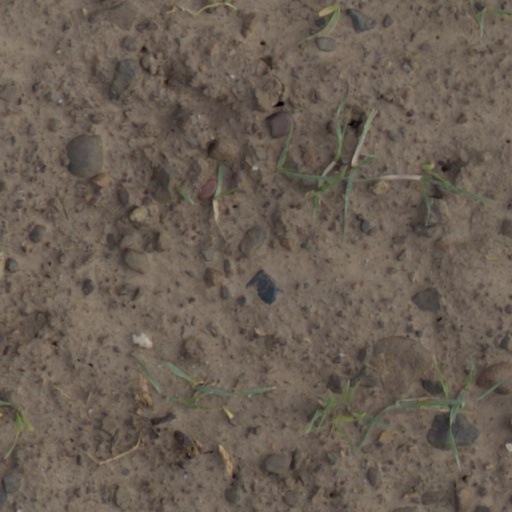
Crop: wheat